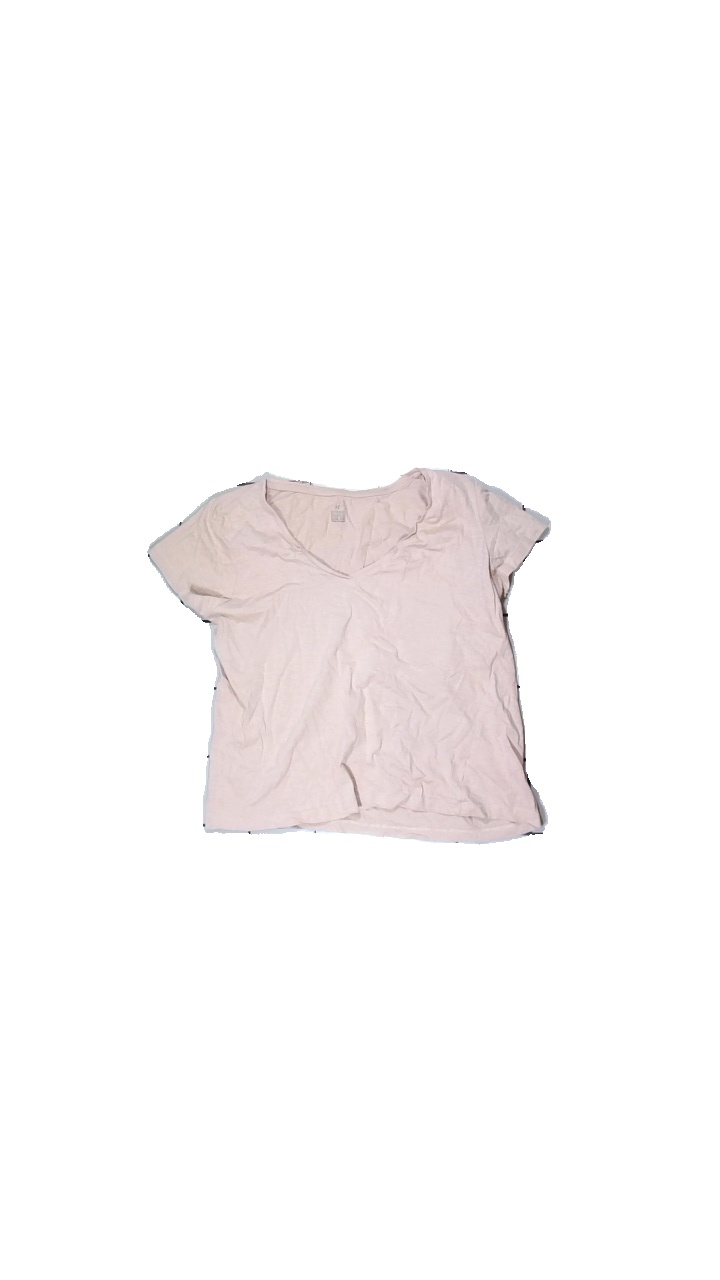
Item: Top (Ladies)
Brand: Kappahl
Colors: Beige
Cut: Regular
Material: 100% cotton
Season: All
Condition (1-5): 4
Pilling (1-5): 4
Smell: Minor
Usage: Export
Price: <50